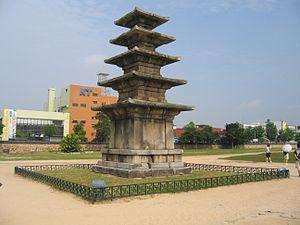
Les trésors nationaux de Corée du Sud sont un ensemble d'objets et de bâtiments qui ont été reconnus par le gouvernement sud-coréen pour leur exceptionnelle valeur historique, artistique et culturelle.
Le district de Buyeo est un district de la province du Chungcheong du Sud, en Corée du Sud.
Baekje, est un royaume qui se développa au début de notre ère dans le sud-ouest de la Corée durant la période des Trois Royaumes, un ensemble de petits États qui sont nommés collectivement Gaya tenant le centre du sud de la péninsule.